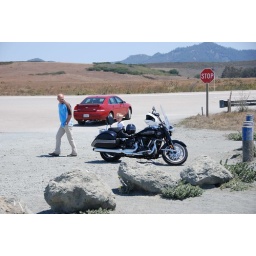
Father and son were walking around and looking at my bike as I came up front.